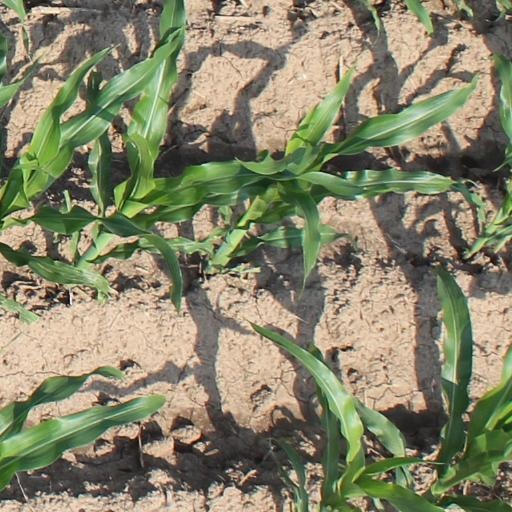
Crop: maize; corn